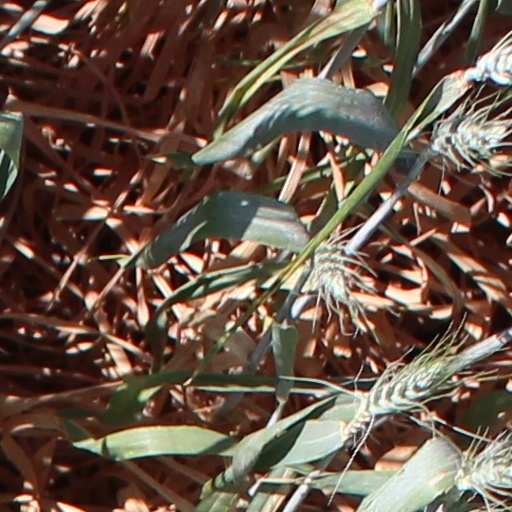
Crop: wheat